Or Yehuda

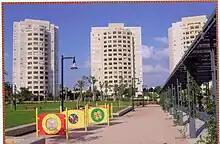
Or Yehuda residential towers

The modern town of Or Yehuda was officially established by the State of Israel in 1955 and was named after Judah Alkalai. In 1962 Or Yehuda was recognized as a municipal planning authority, which led to increased development. In 1988, Or Yehuda was declared a city, due to the increase in the number of residents.